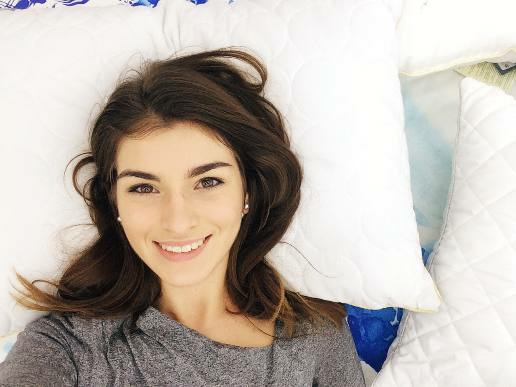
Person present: Yes